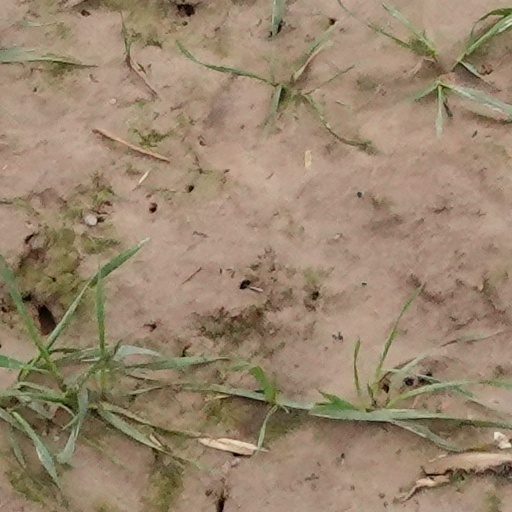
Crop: wheat